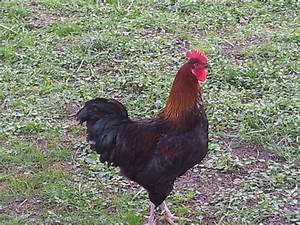
Label: gallina